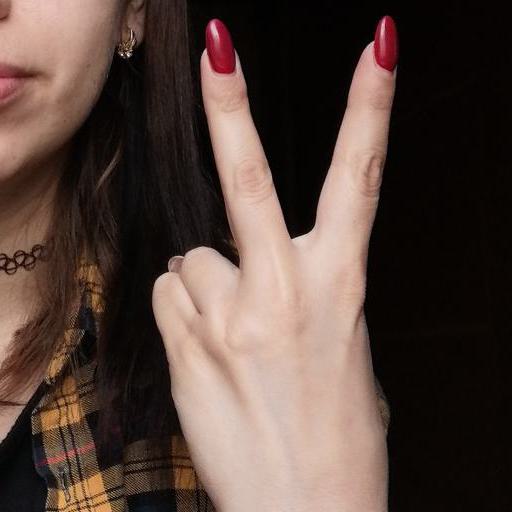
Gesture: peace_inverted